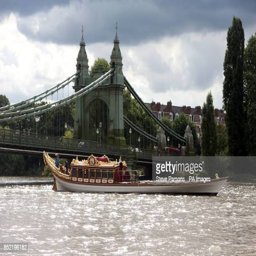
person sails underneath suspension bridge